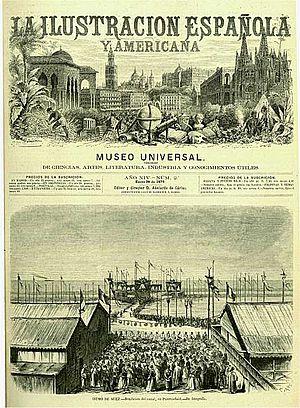
La Ilustración Española y Americana est une revue hebdomadaire espagnole de la deuxième moitié du XIXᵉ siècle et du début du XXᵉ siècle. Fondée en 1869 à Madrid par Abelardo de Carlos, elle disparaît en 1921.